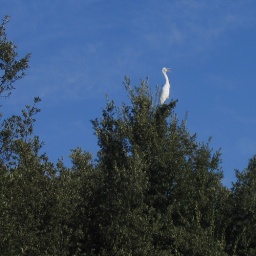
I was walking to work from the train station and spotted this little guy up in a tree.